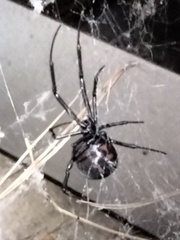
Species: Lactrodectus_hesperus